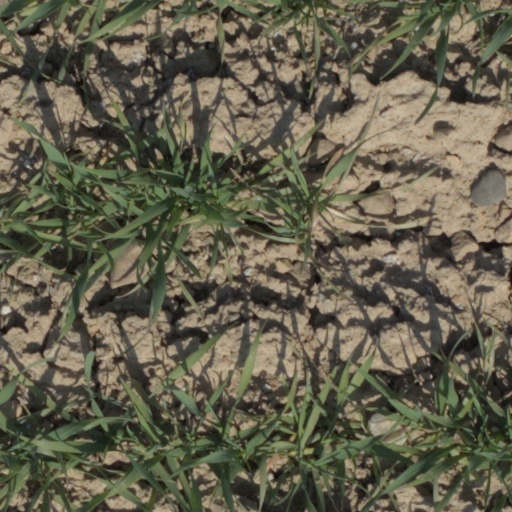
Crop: wheat